Byron G. Stout

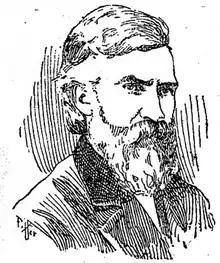
"Detroit Free Press", June 20, 1896

Byron G. Stout served as president of the Oakland County Bank from 1893 to 1896. He died in Pontiac, Michigan on June 19, 1896, and is interred in Oak Hill Cemetery.